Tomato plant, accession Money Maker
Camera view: bottom (45 deg); turntable rotation: 120 degrees
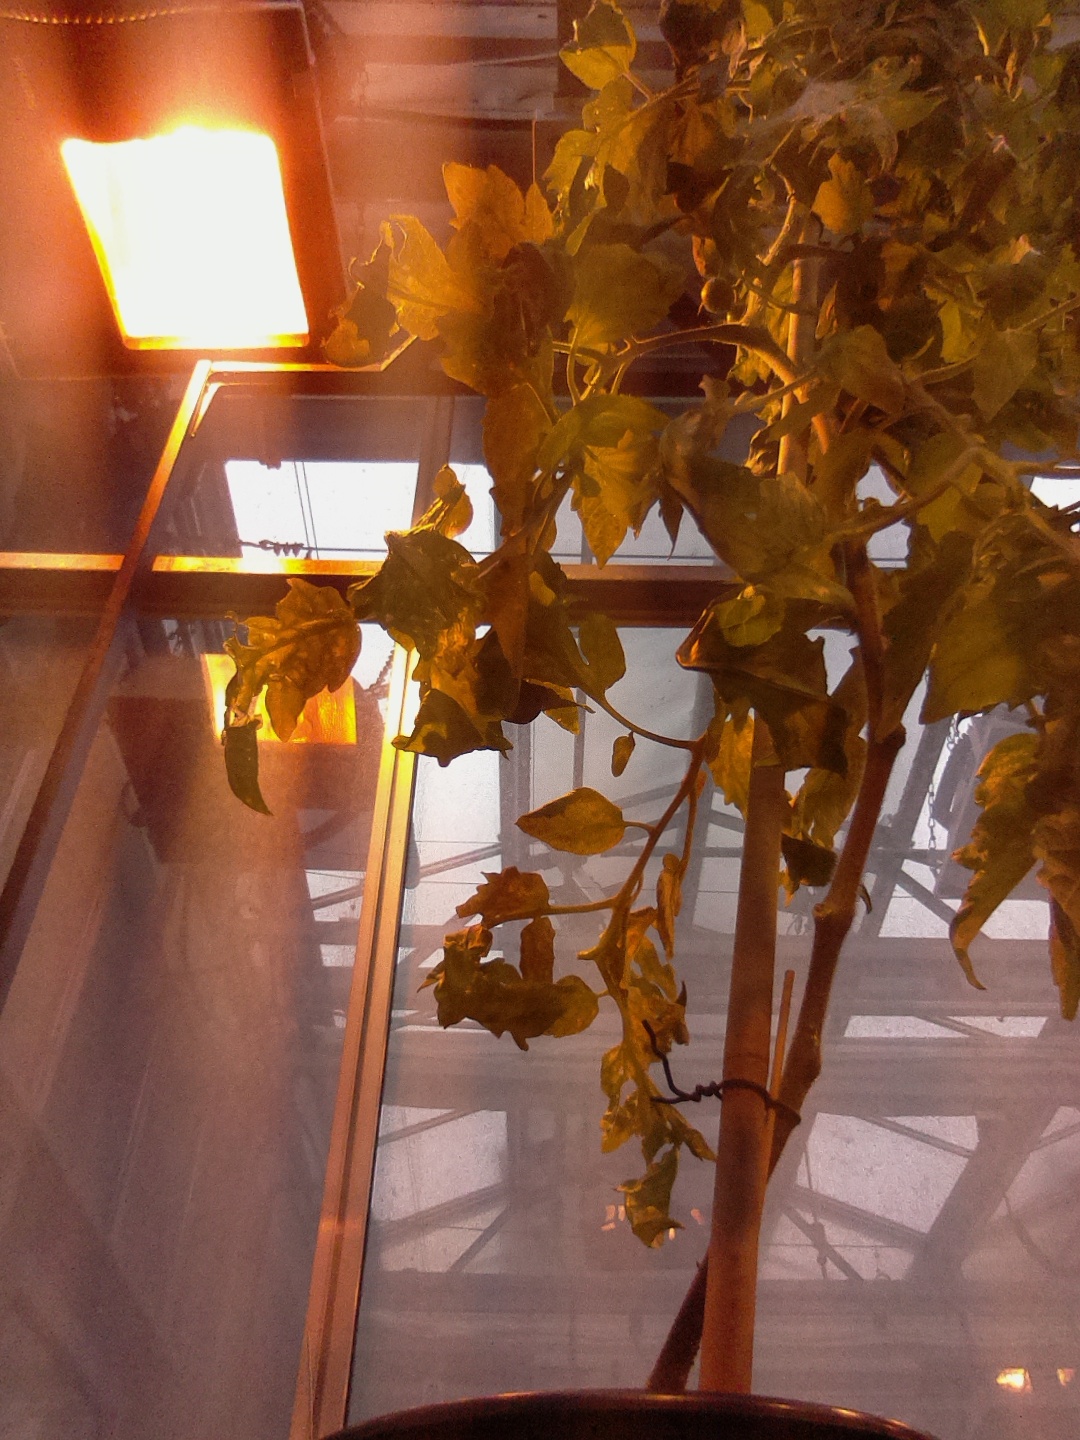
BBCH growth stage 72: 20%-30% of final fruit size